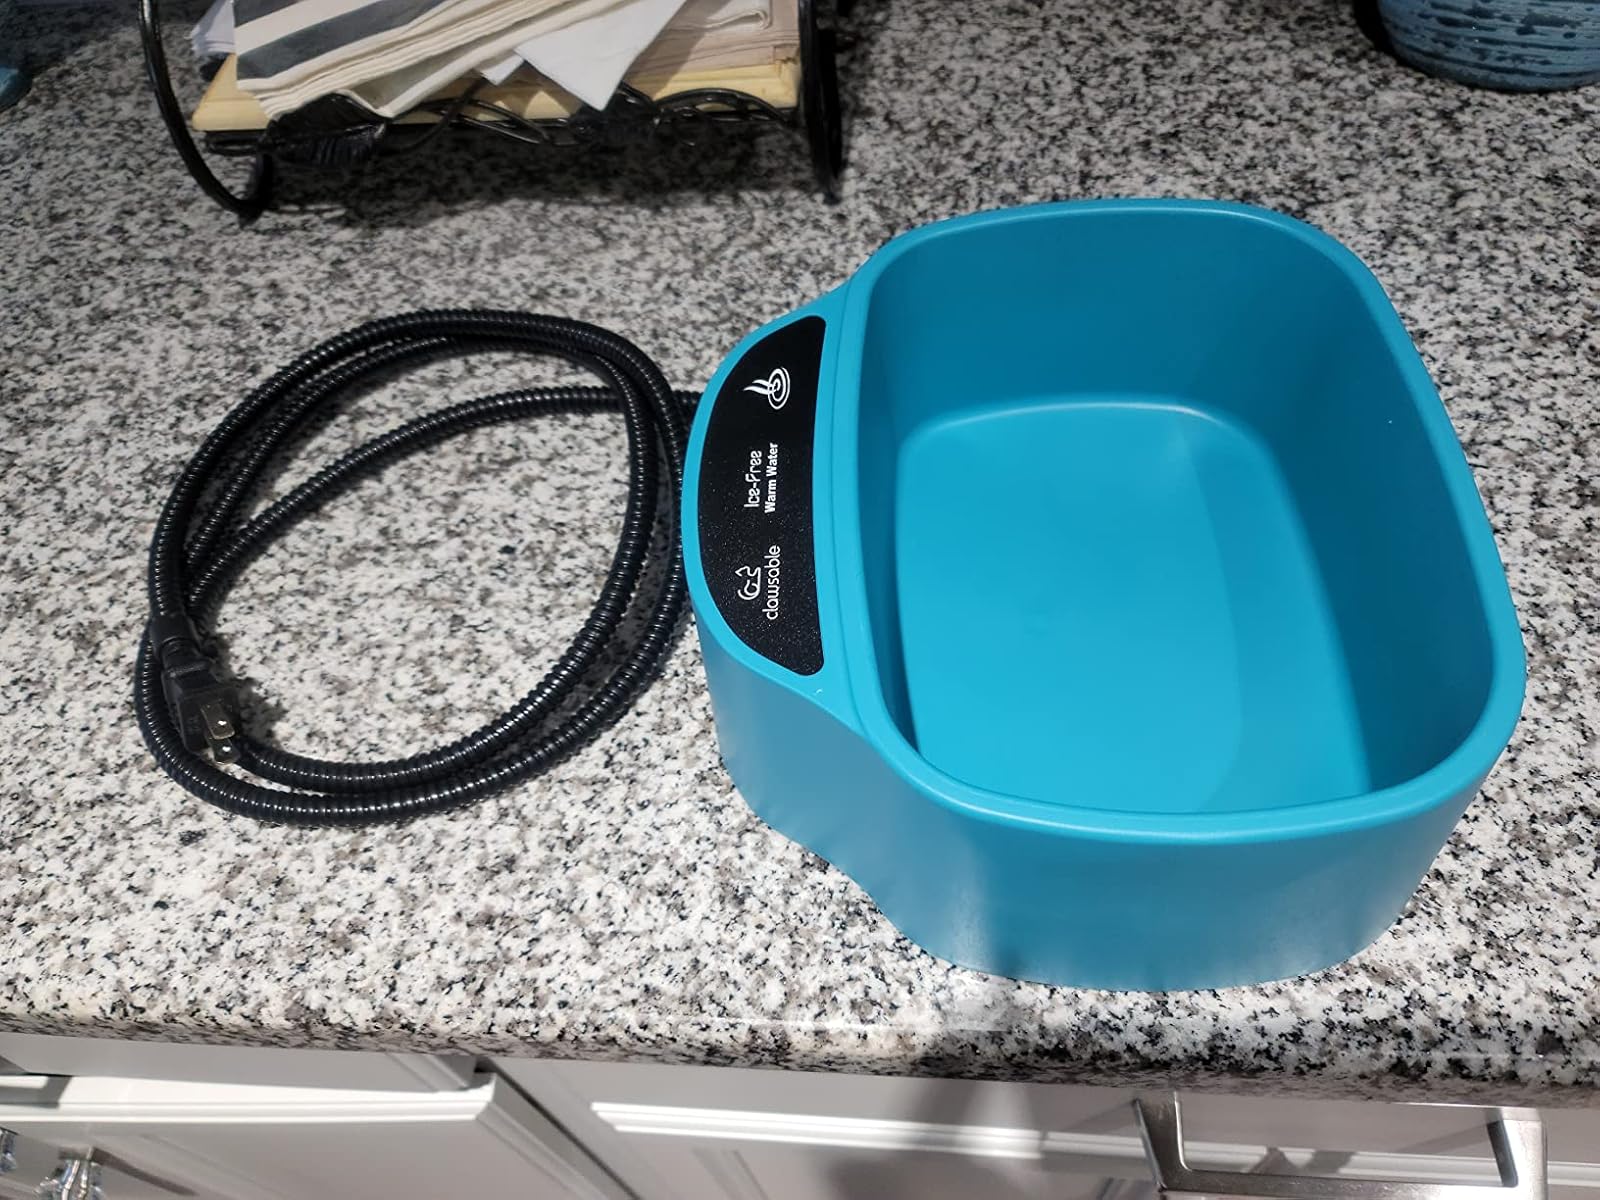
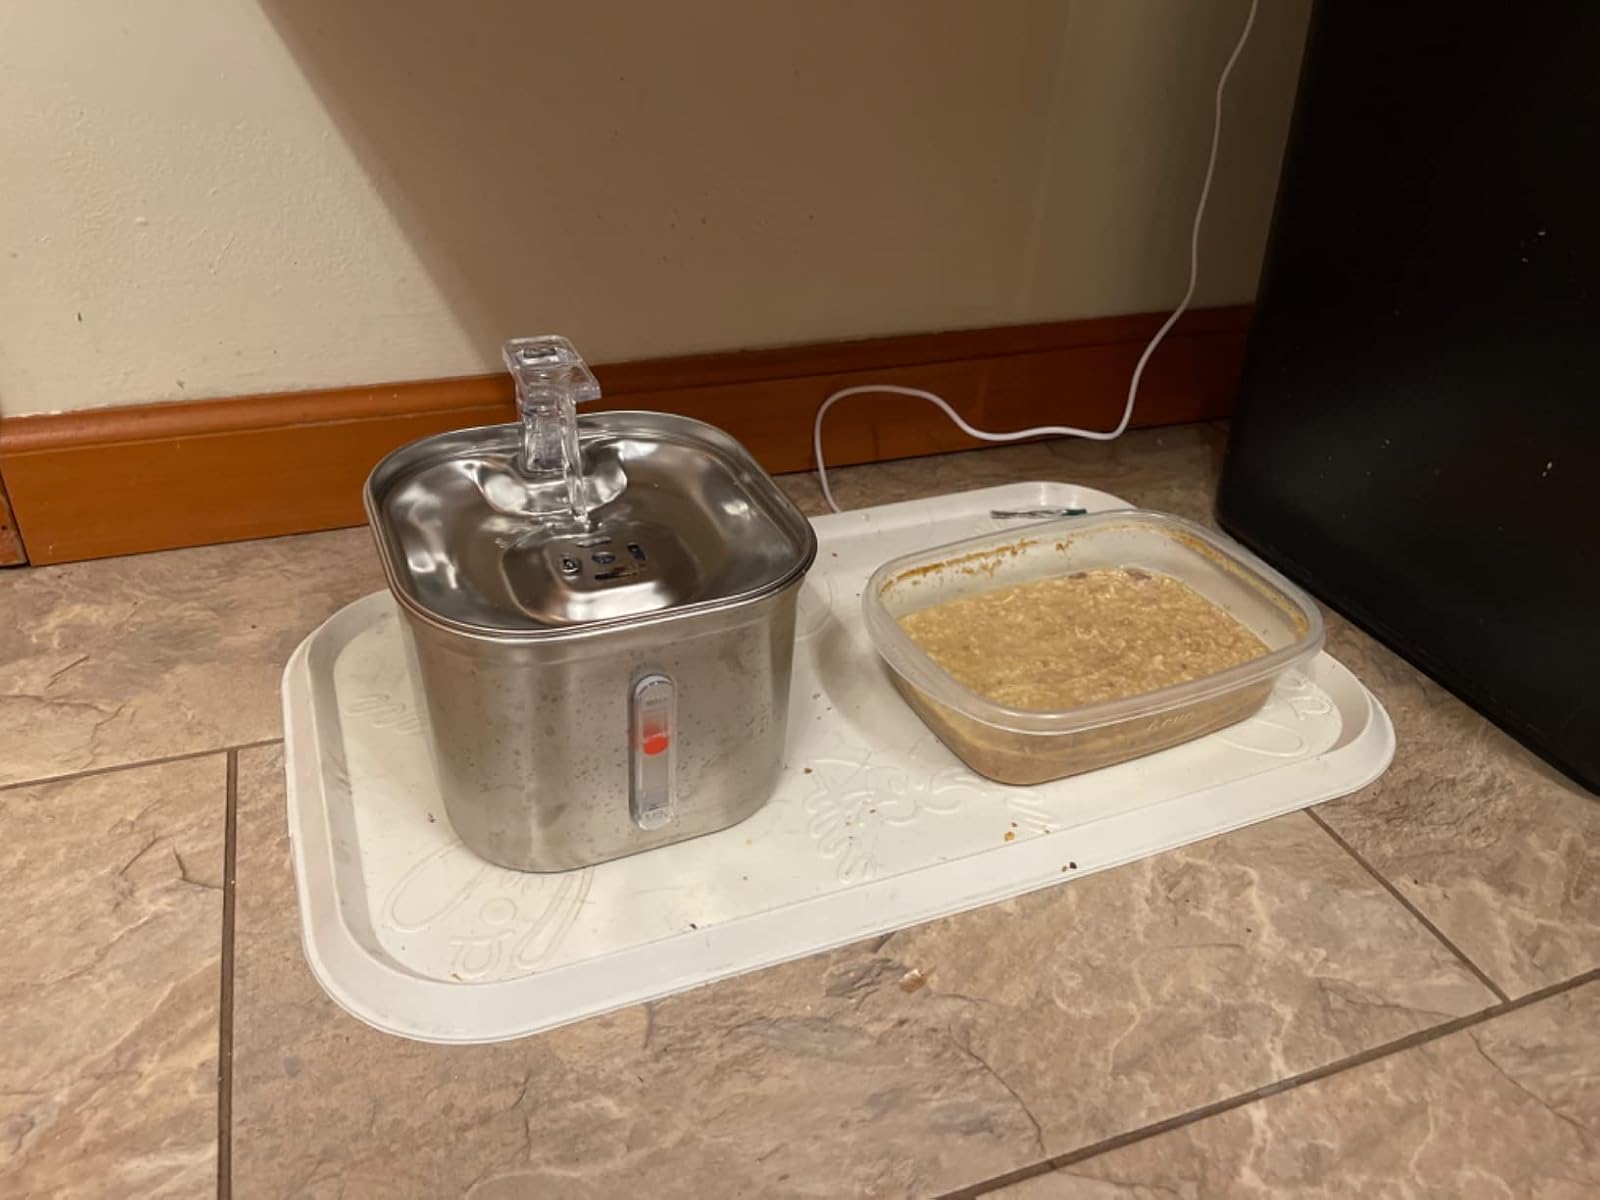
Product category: items_bowl
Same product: no